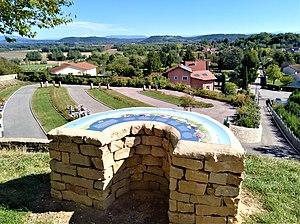
Table d'orientation de l'Isle d'abeau
L'Isle-d’Abeau est une commune française, située dans le département de l'Isère, en région Auvergne-Rhône-Alpes, et autrefois rattachée à la province du Dauphiné.